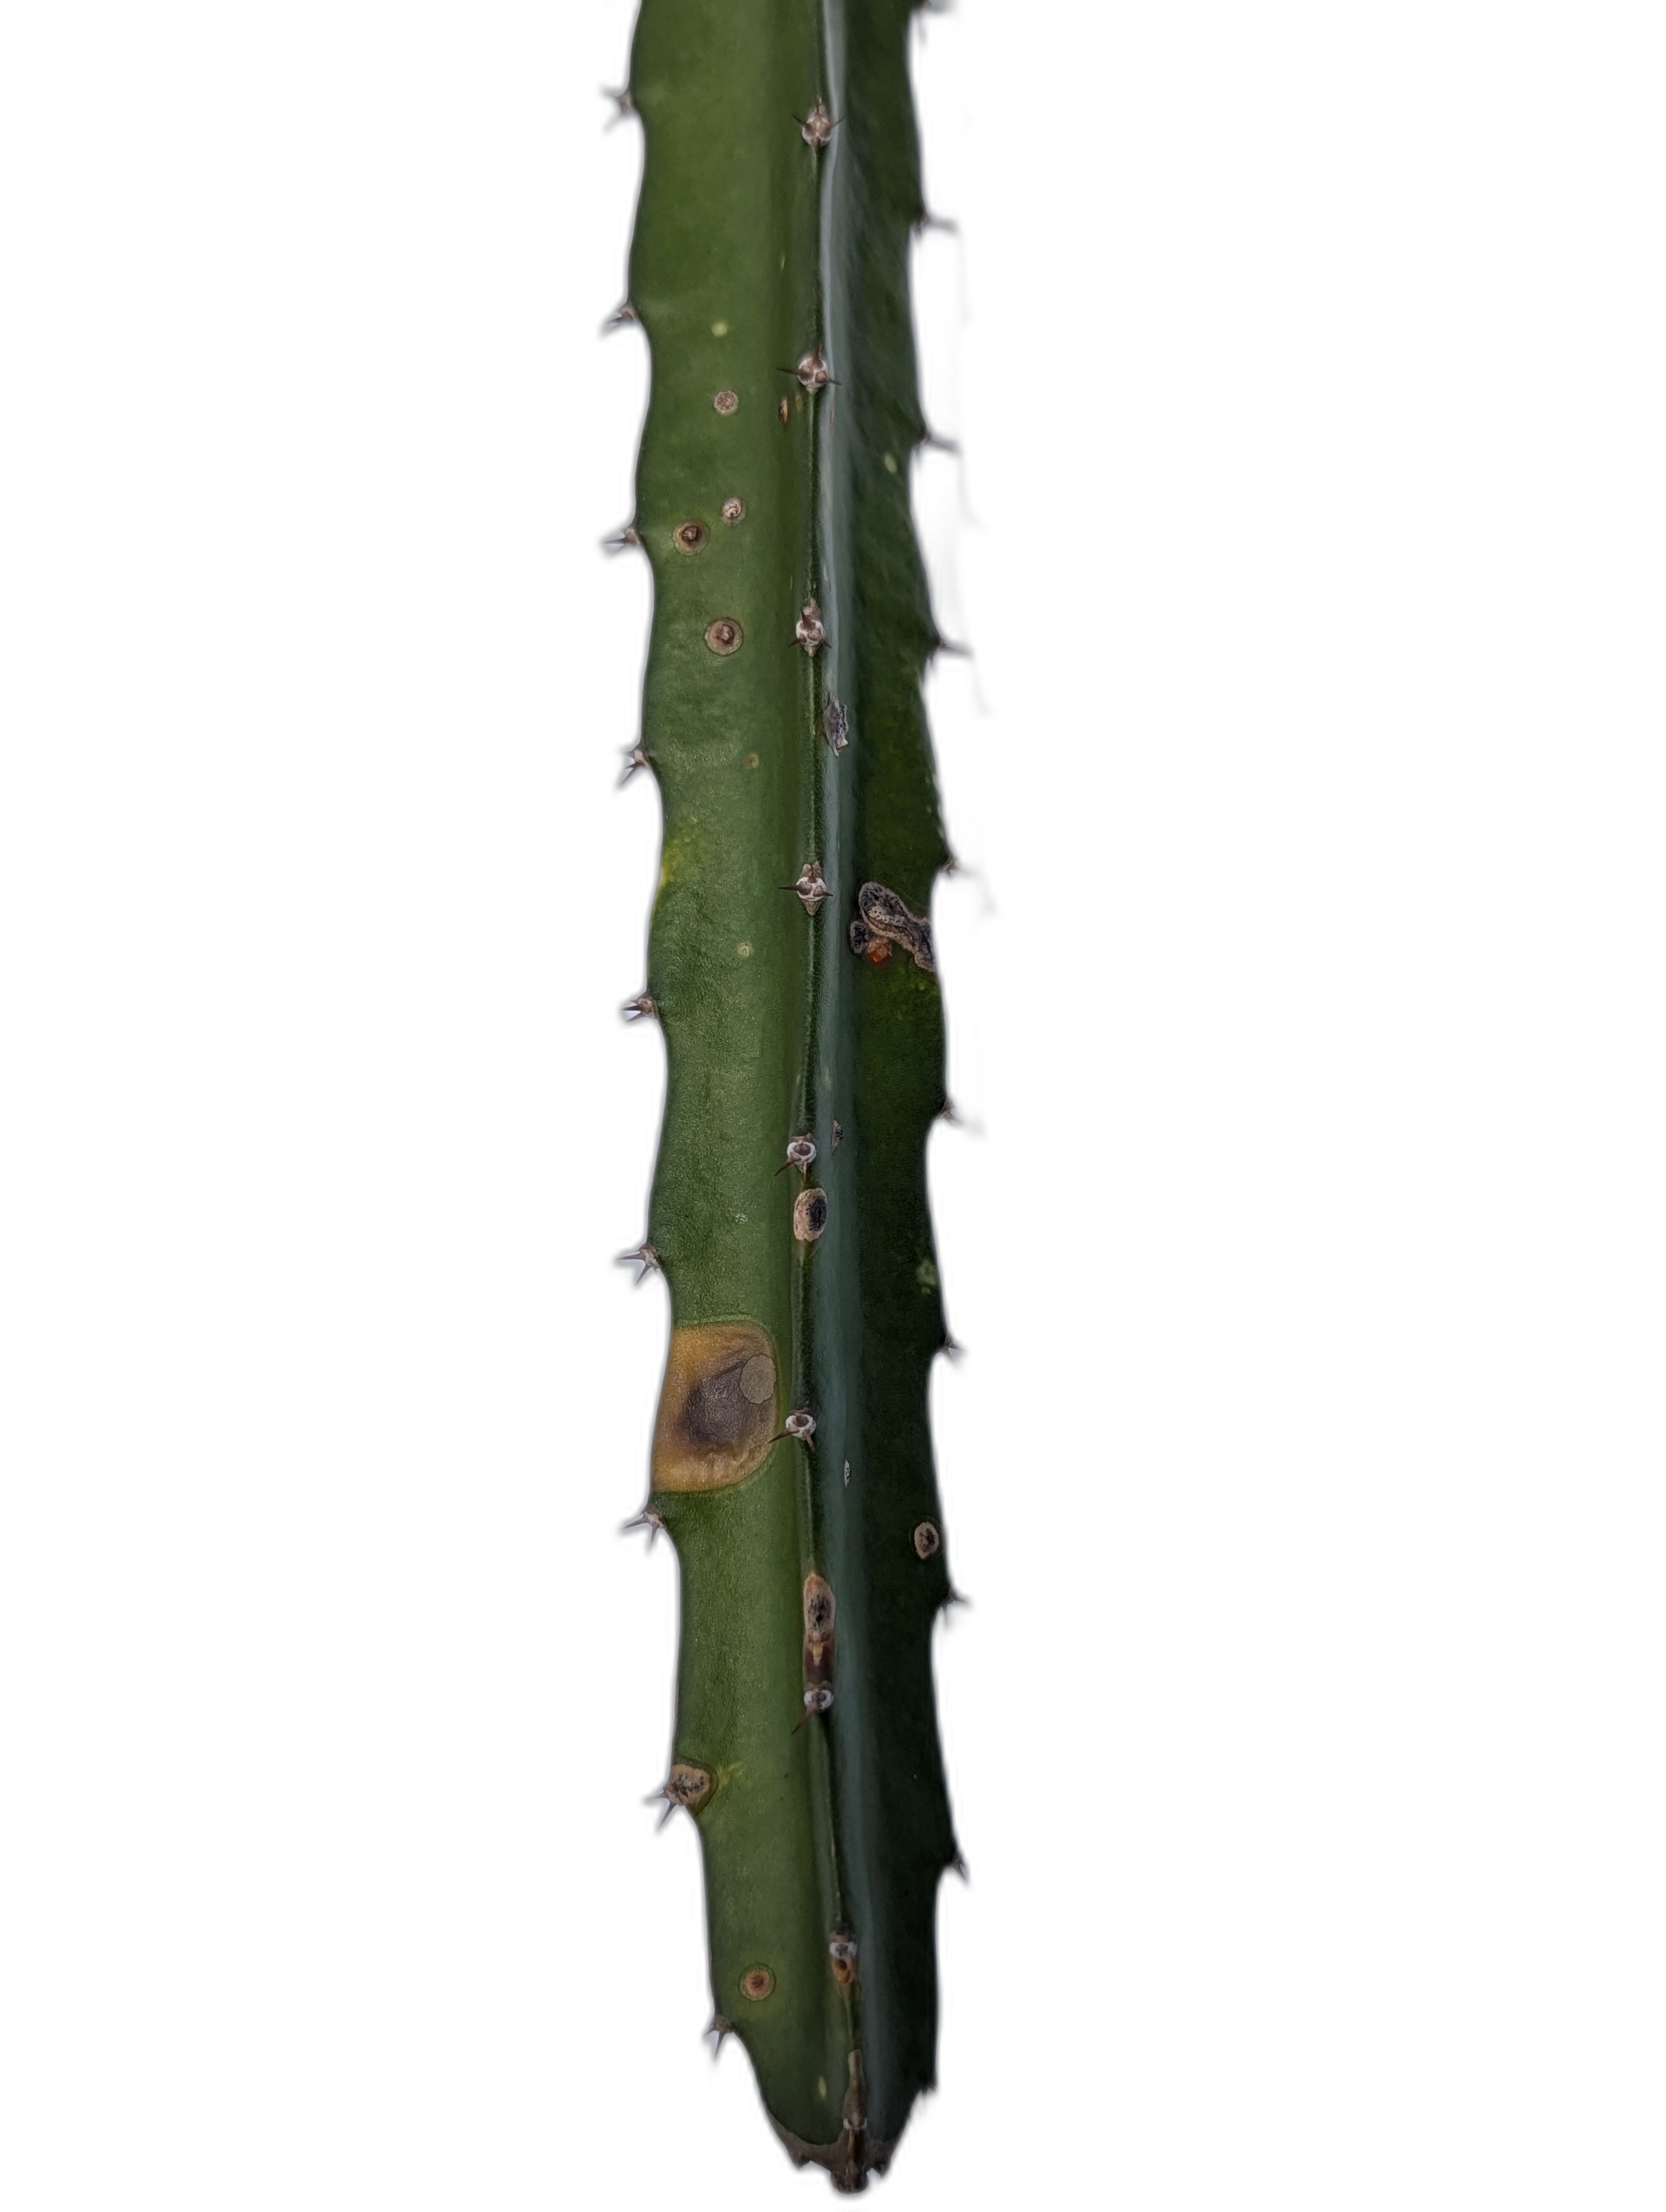
Label: Bad leaf